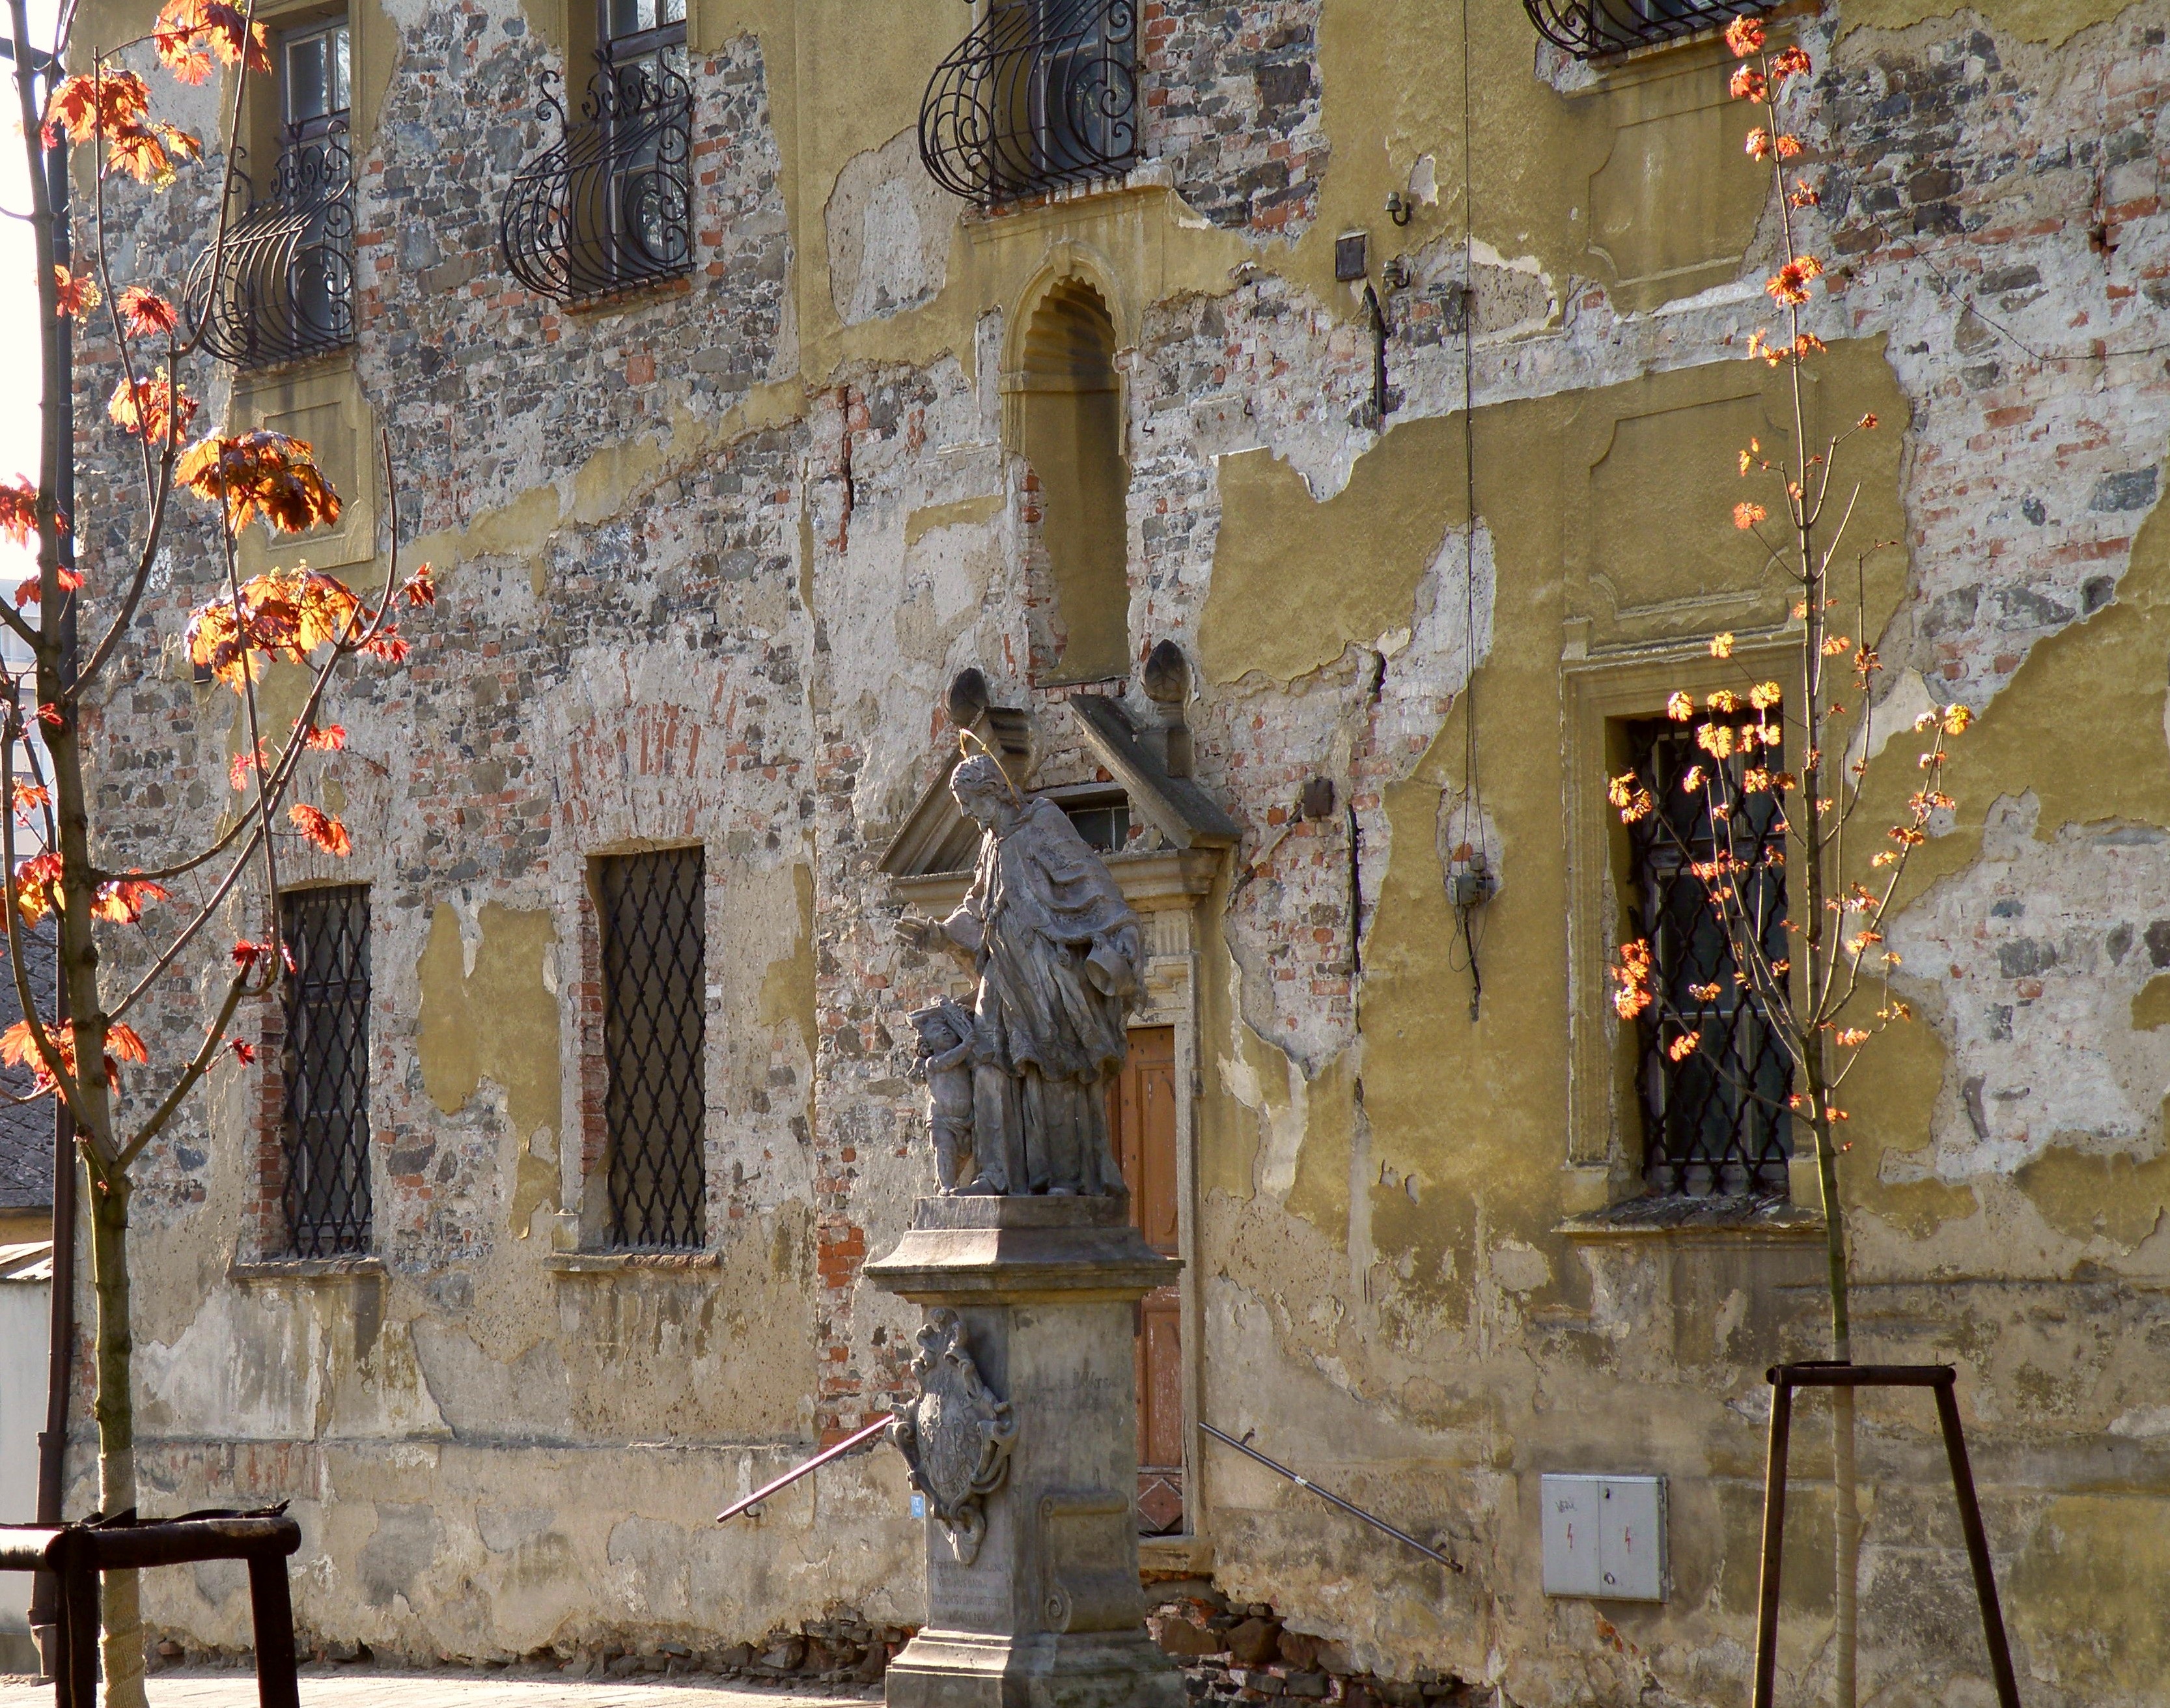
wall, spring, maple, art, temple, middle ages, urban area, ancient history, lipn k